Permaculture

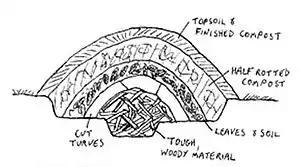
Sketch of a Hügelkultur bed

Hügelkultur is the practice of burying wood to increase soil water retention. The porous structure of wood acts like a sponge when decomposing underground. During the rainy season, sufficient buried wood can absorb enough water to sustain crops through the dry season. This technique is a traditional practice that has been developed over centuries in Europe and has been recently adopted by permaculturalists. The Hügelkultur technique can be implemented through building mounds on the ground as well as in raised garden beds. In raised beds, the practice "imitates natural nutrient cycling found in wood decomposition and the high water-holding capacities of organic detritus, while also improving bed structure and drainage properties." This is done by placing wood material (e.g. logs and sticks) in the bottom of the bed before piling organic soil and compost on top. A study comparing the water retention capacities of Hügel raised beds to non-Hügel beds determined that Hügel beds are both lower maintenance and more efficient in the long term by requiring less irrigation.